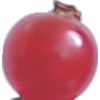
Label: Redcurrant 1